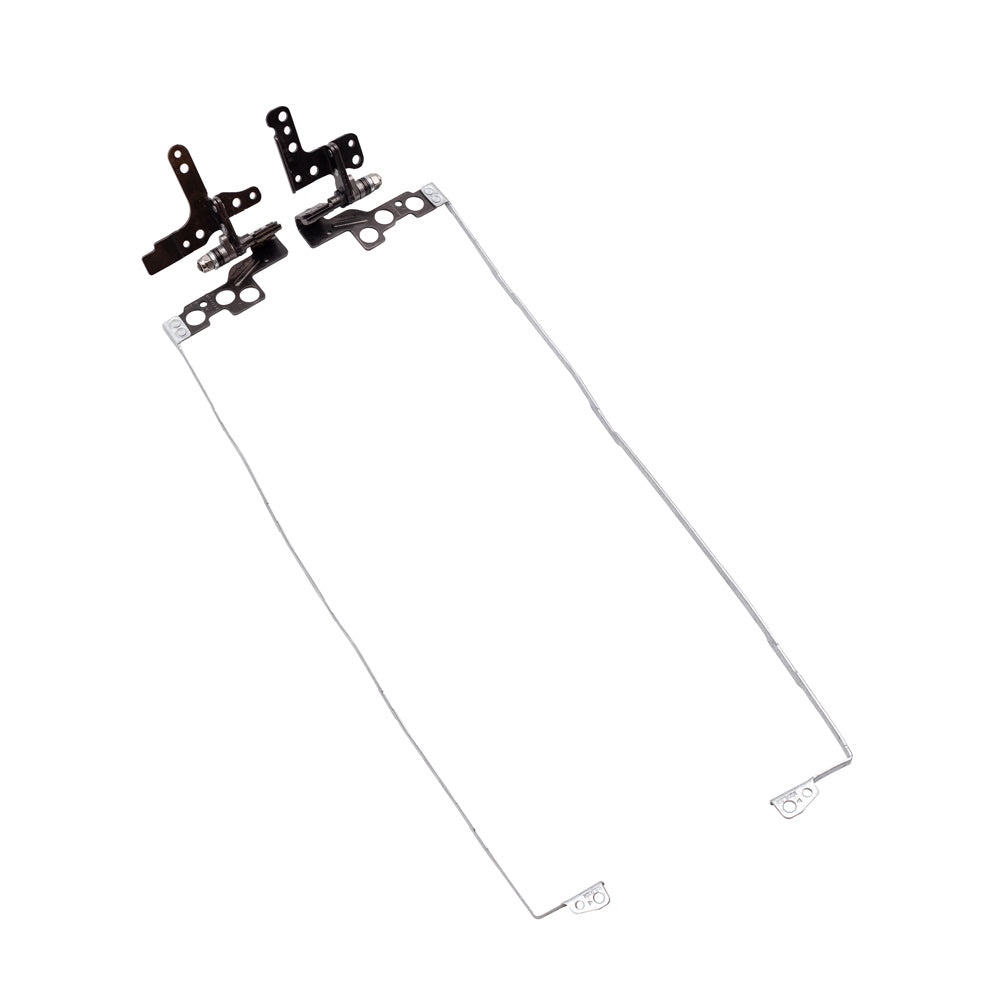
For HP Pavilion 15-CW1016NOLaptop Replacement Notebook LCD Screen Support Hinges Left & Right Pair
Product Specification Condition New Device Type Laptop Hinges Brand Unbranded Compatible Model HP Pavilion 15-CW, 15-CS Series Colour As Shown in the Picture Warranty 1 Year
Brand: AJ Parts Limited
Category: Electronics > Electronics Accessories > Computer Components > Laptop Parts > Laptop Hinges